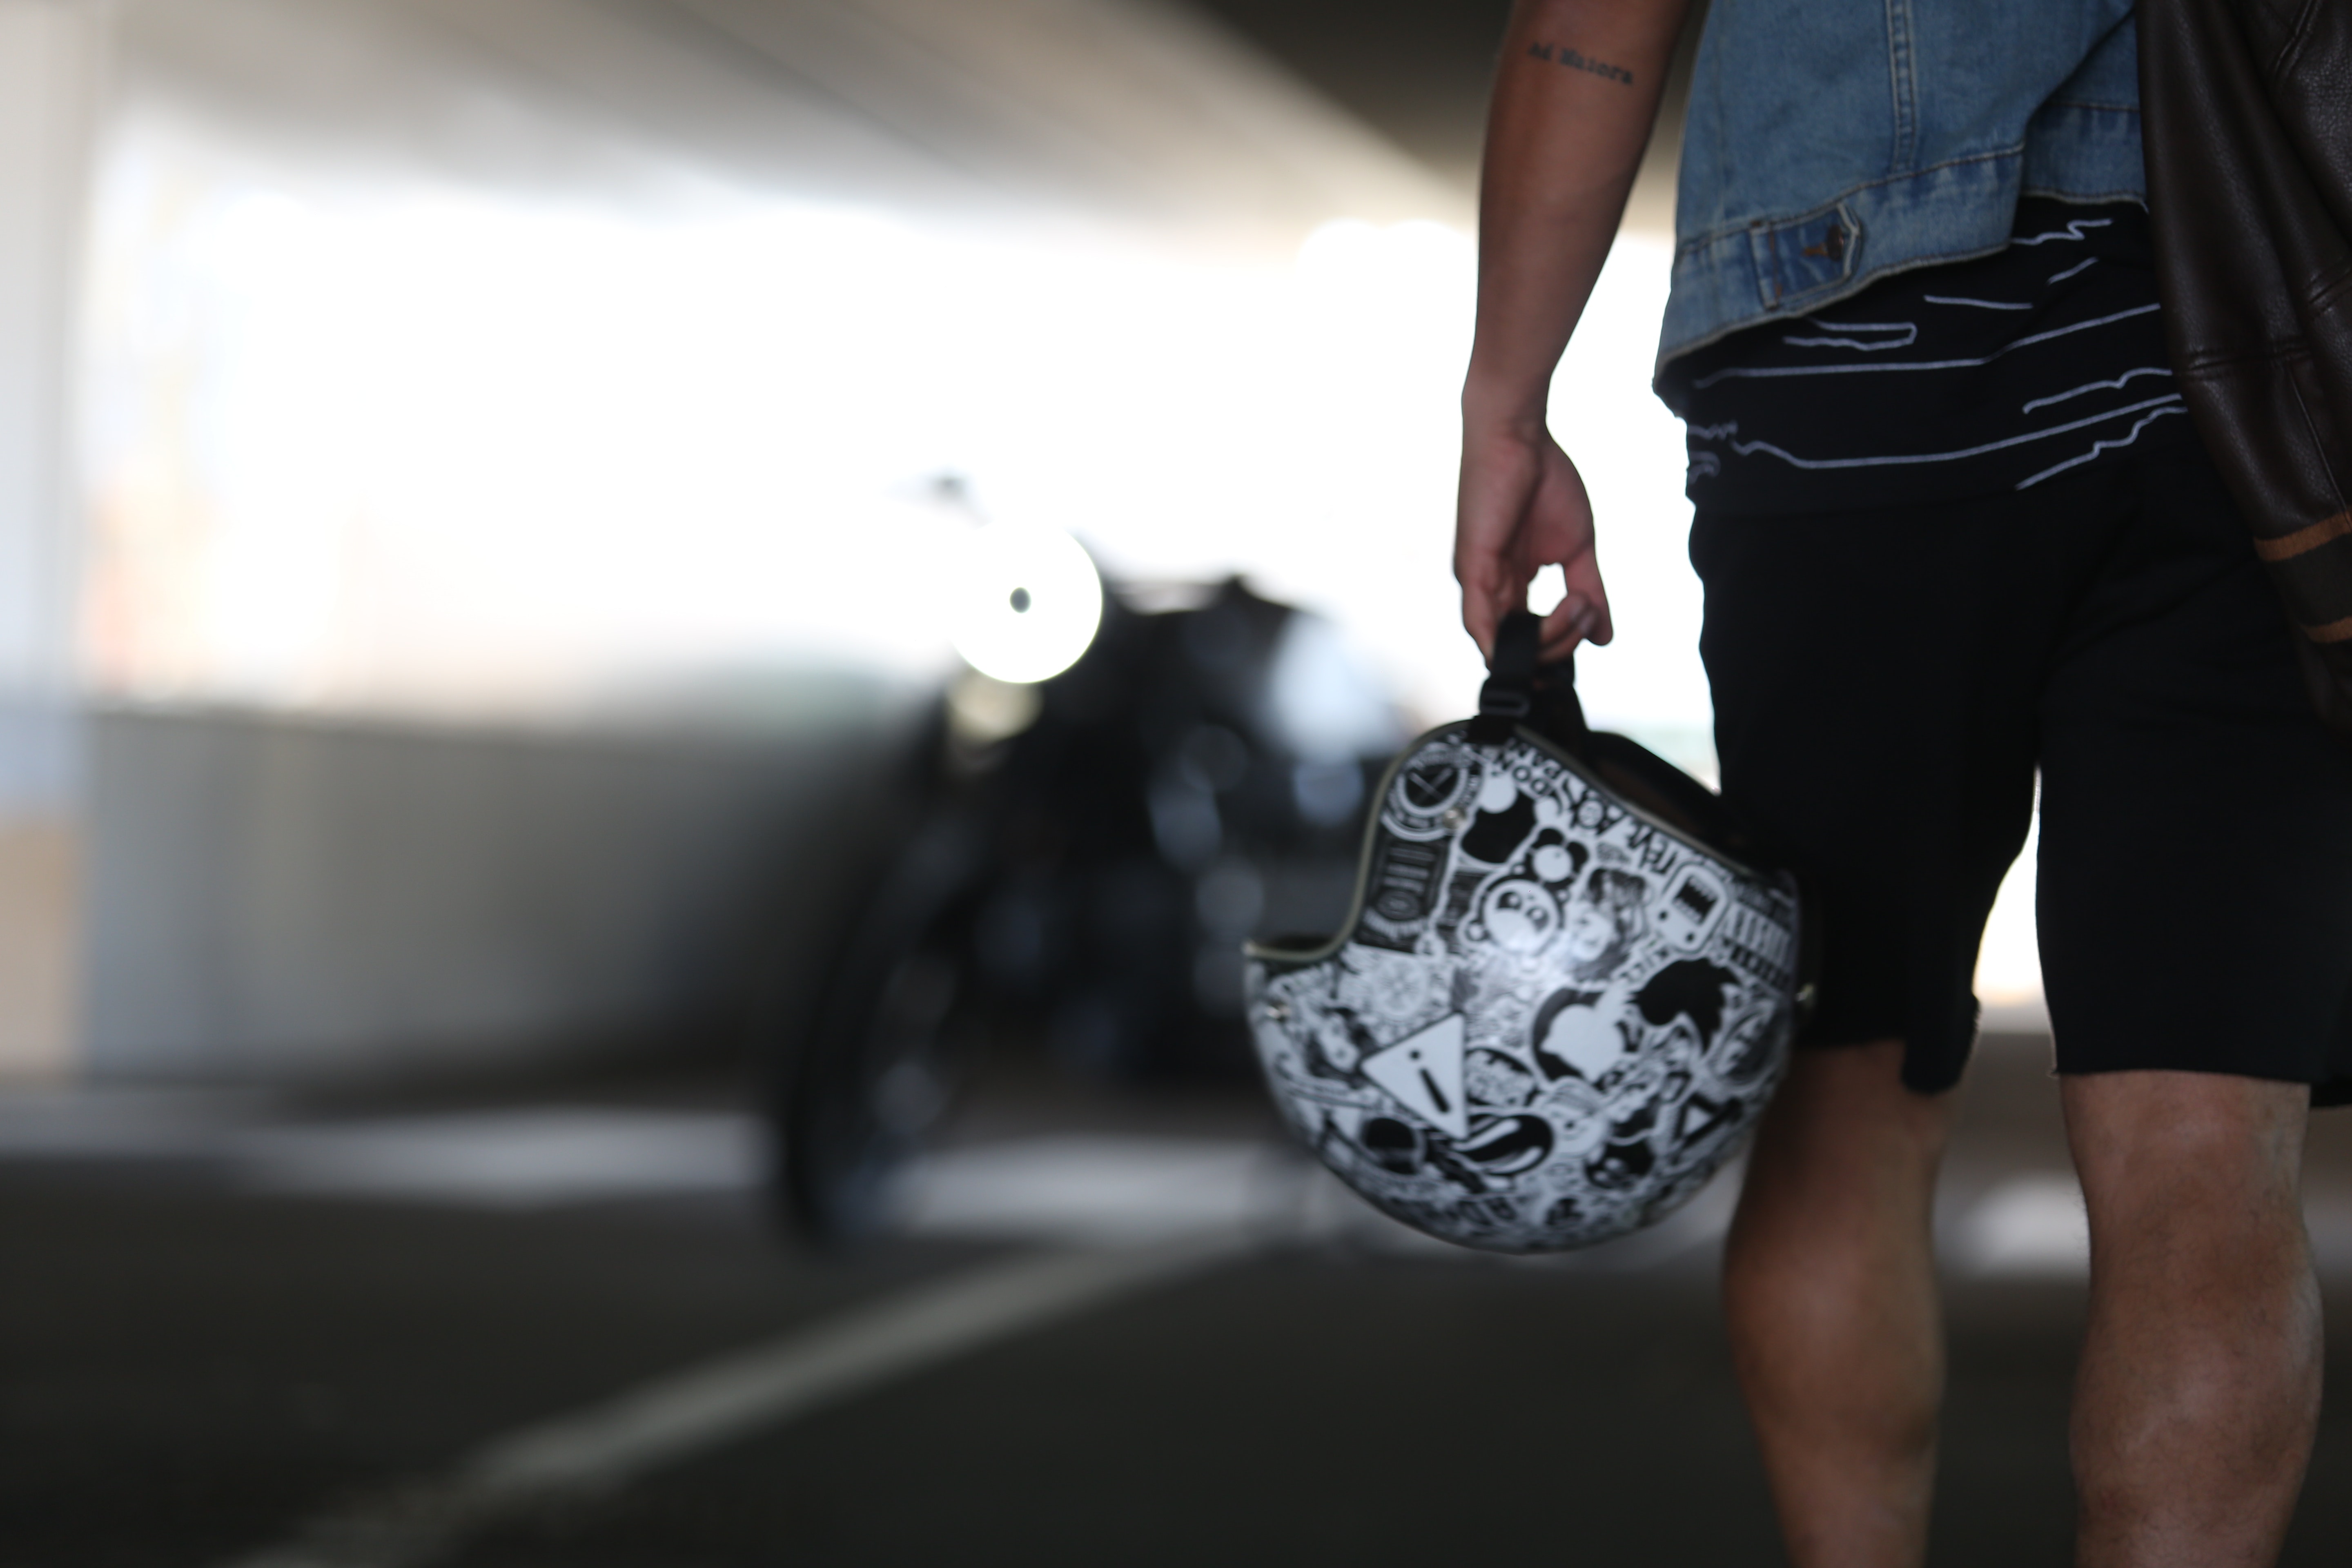
human leg, arm, physical fitness, leg, joint, human body, muscle, photography, hand, street fashion, ball, shoe, sports training, style